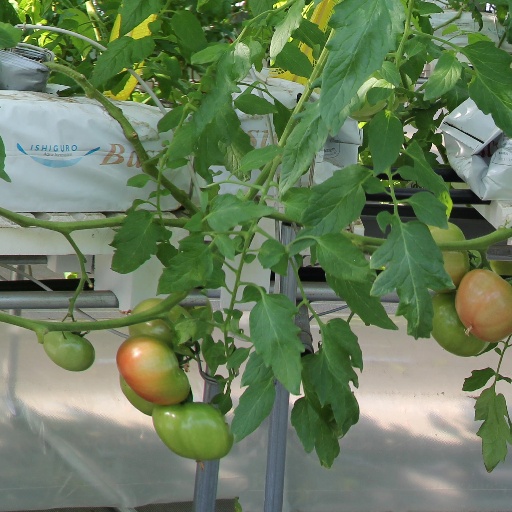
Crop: tomato